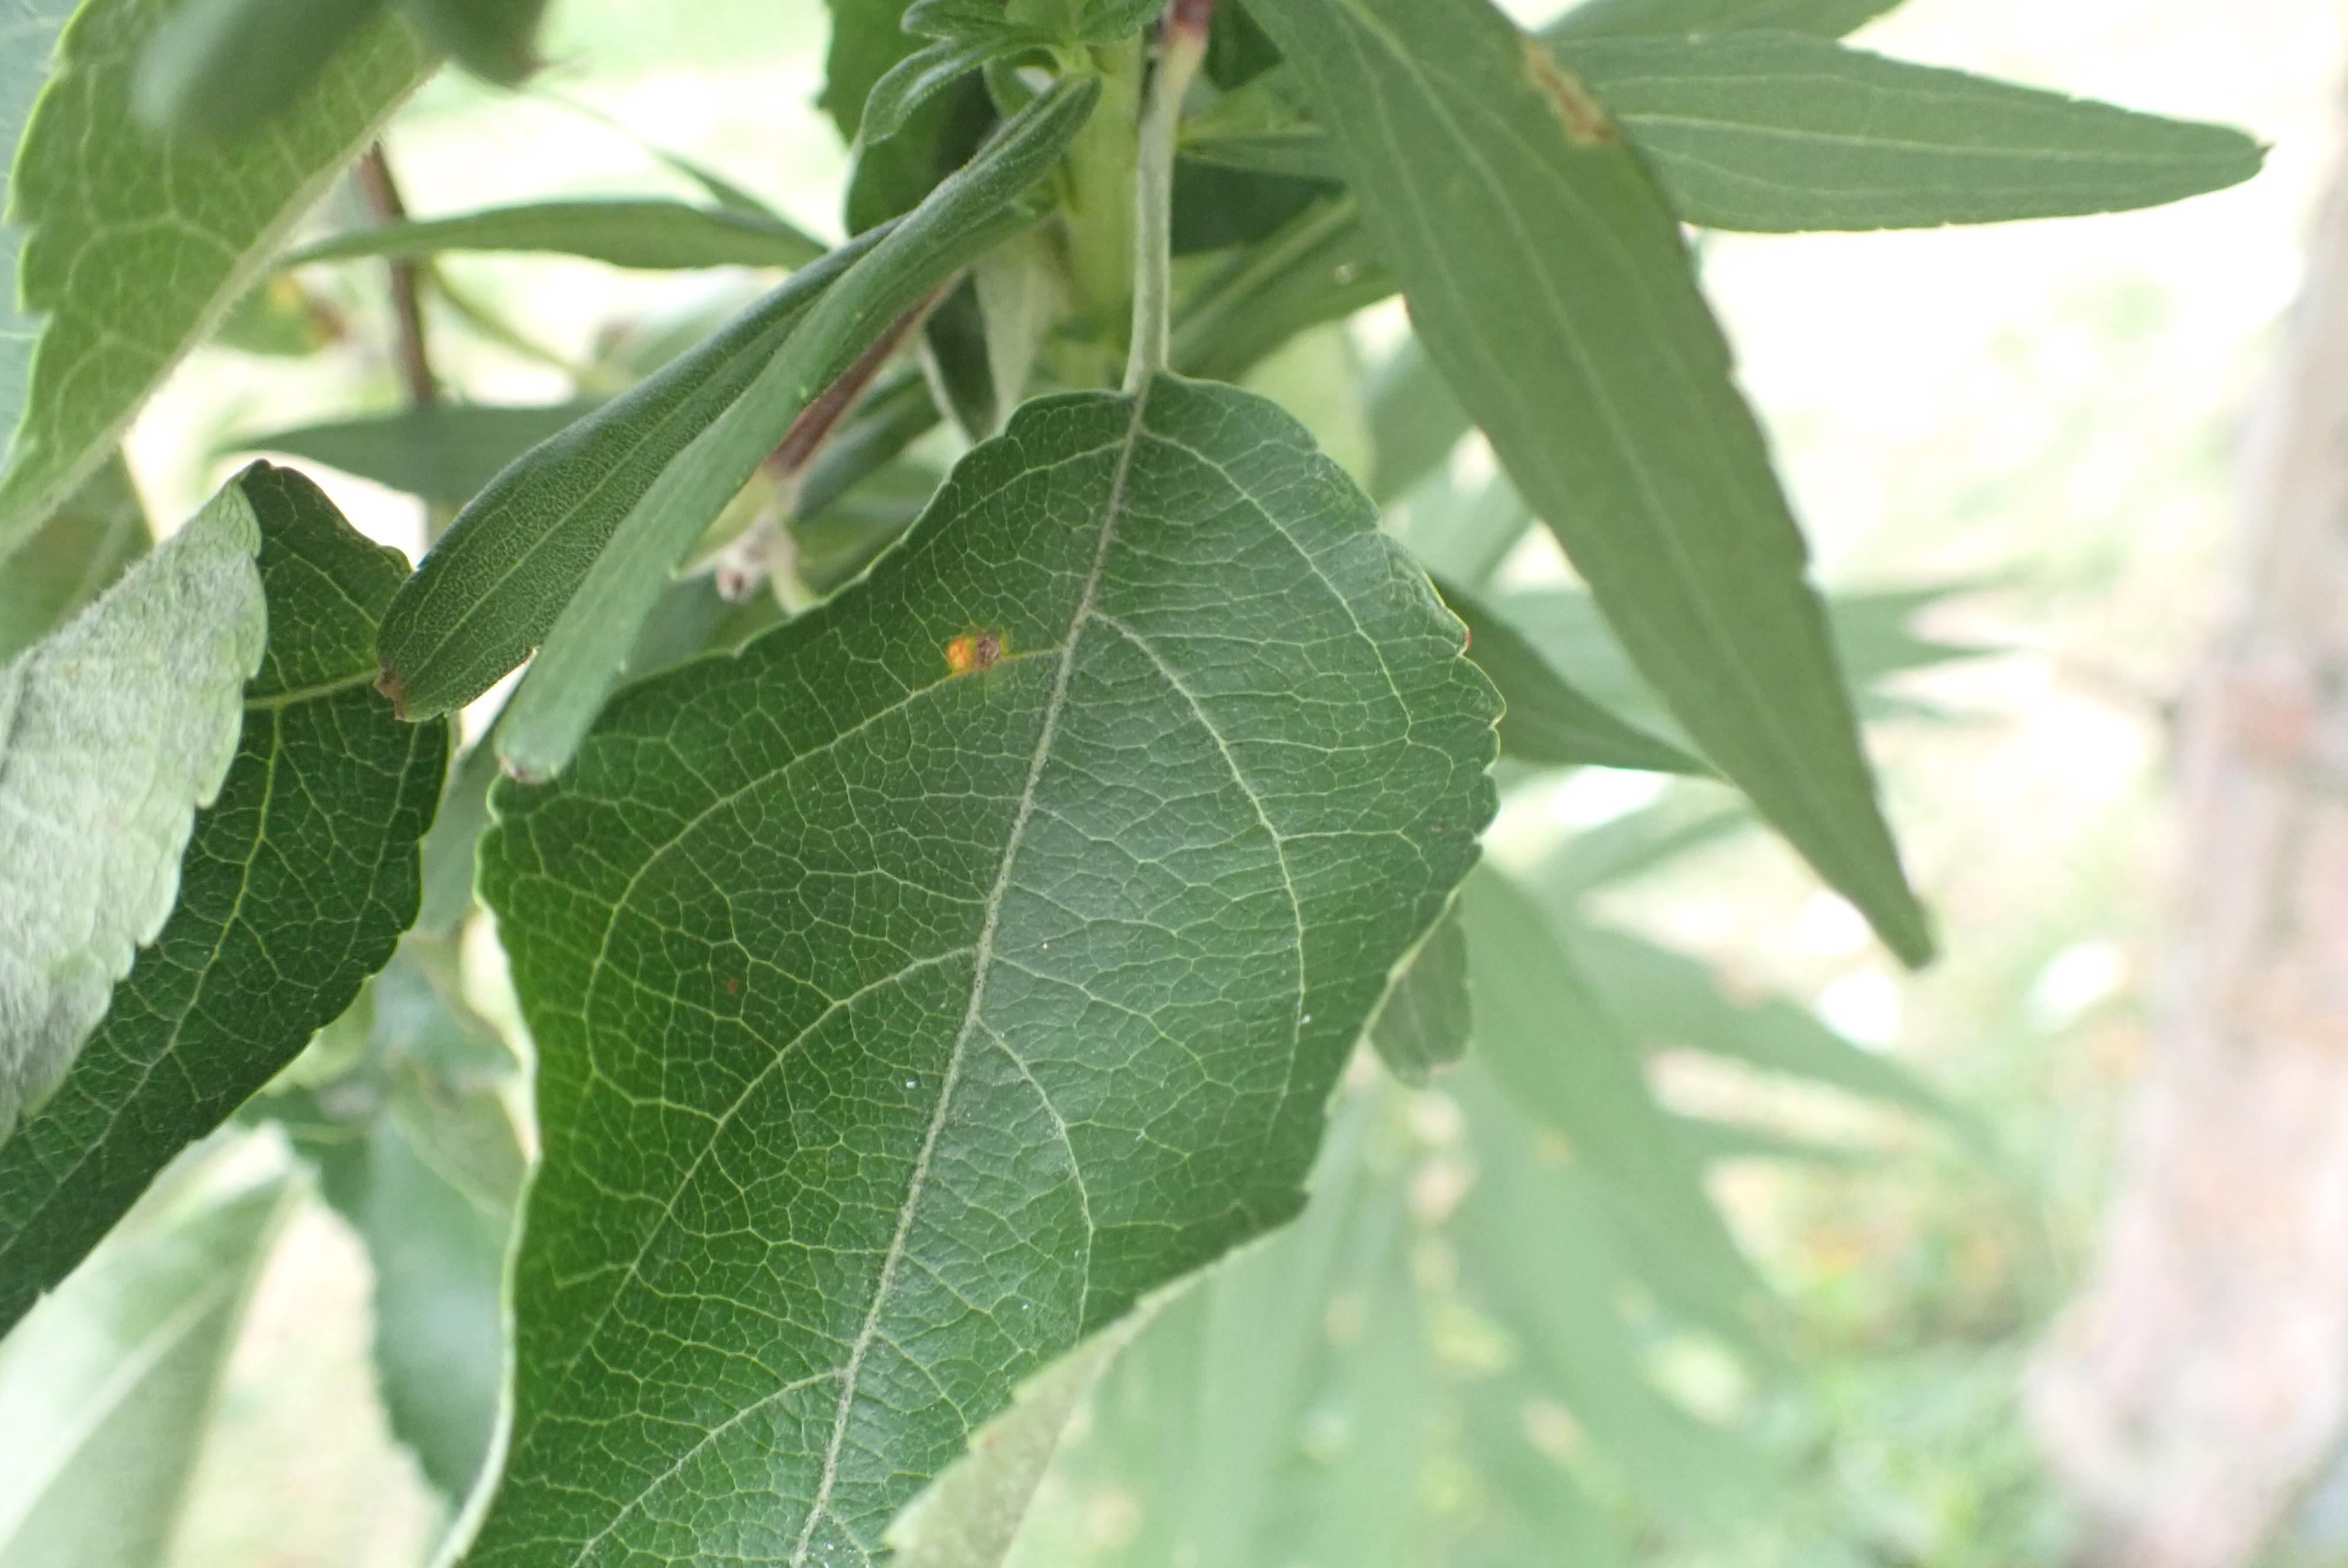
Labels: rust